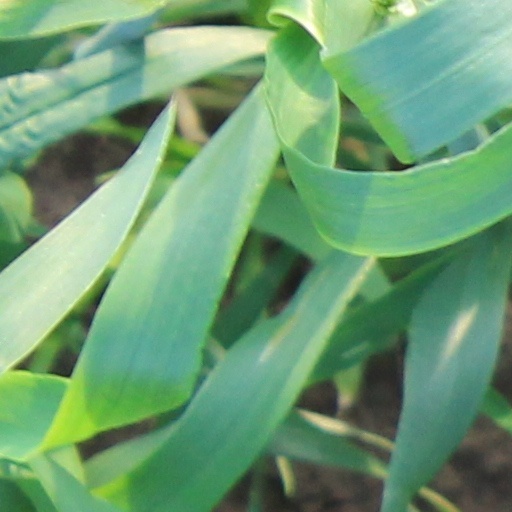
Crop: wheat